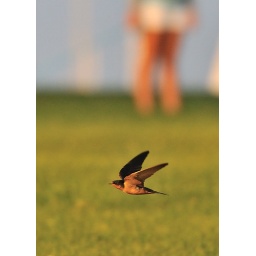
Barn swallow by lake michigan, flying close to the ground